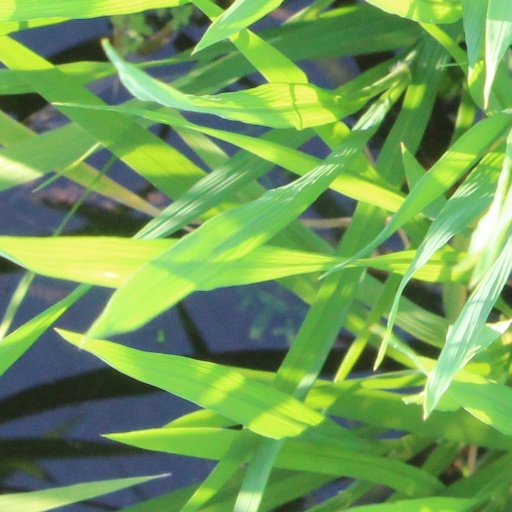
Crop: rice